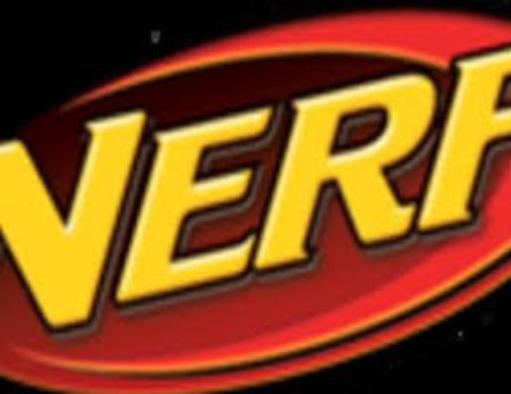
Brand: nerf
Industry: Leisure